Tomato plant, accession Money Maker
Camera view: tilt-top (135 deg); turntable rotation: 150 degrees
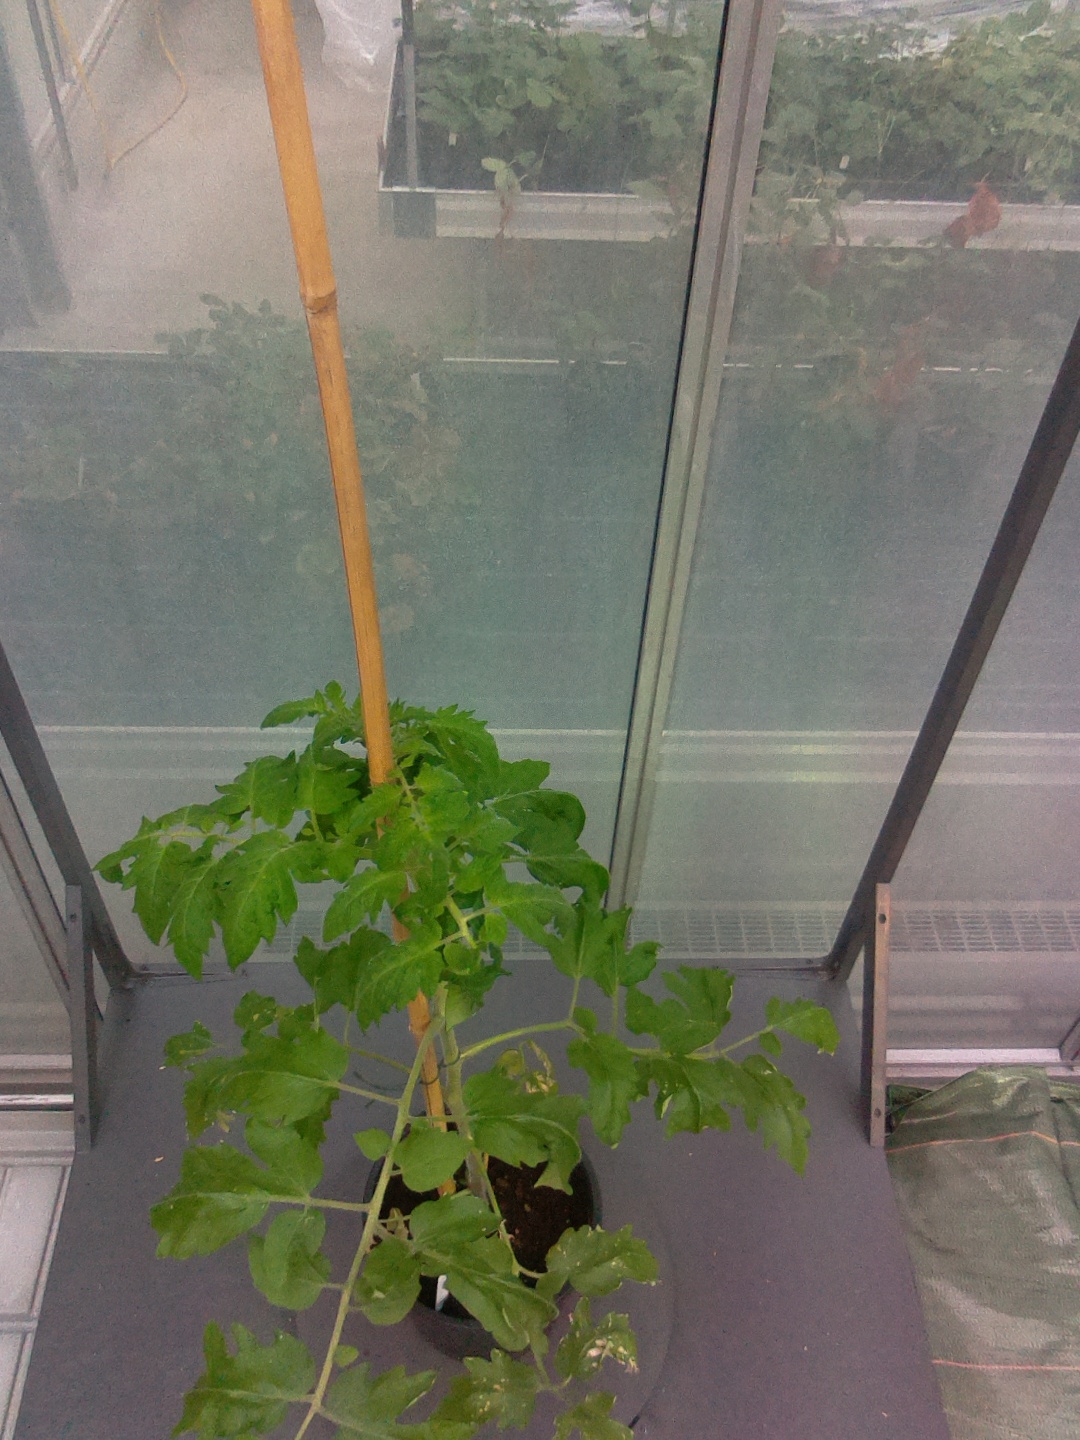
BBCH growth stage 52: 2 inflorescences visible